Cultural depictions of Frederick Barbarossa

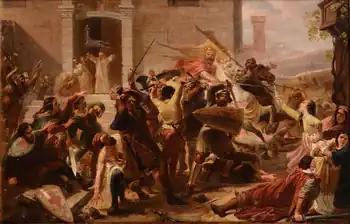
"La cacciata dell'imperatore Barbarossa da Alessandria" ("The expulsion of Emperor Barbarossa from Alexandria") of Carlo Arienti (1851).

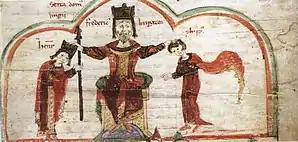
Barbarossa and his sons Henry and Philip, 'Liber ad honorem Augusti" des Petrus von Eboli, Burgerbibliothek Bern, Codex 120 II, fol. 143r.

In 2010, Professor Gianluca Raccagni of the University of Edinburgh summarized the current knowledge on Frederick's rule as the following: